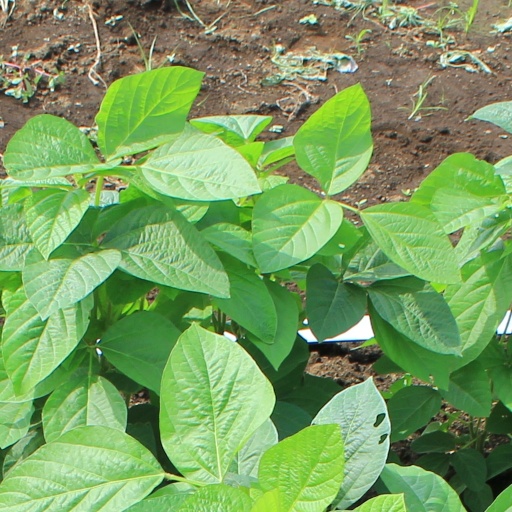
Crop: soybean